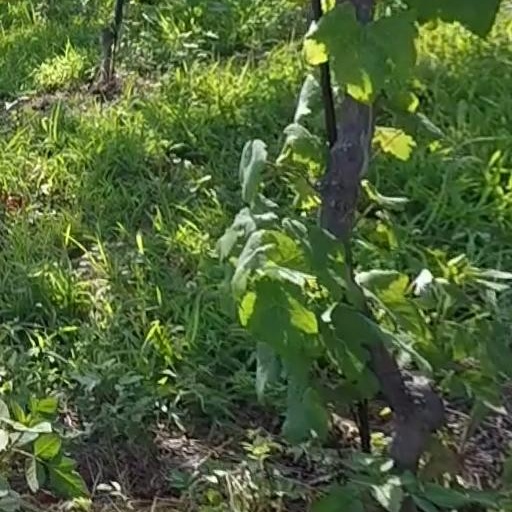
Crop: grape